Drayson Bowman

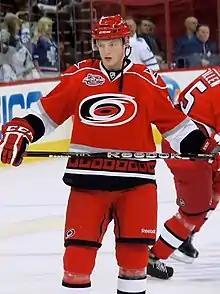
Bowman during a game on March 16, 2011

Bowman made the Hurricanes' roster out of training camp in 2010–11, but was returned to the AHL within a month. With the Hurricanes having changed their minor league affiliate, he joined a new team, the Charlotte Checkers. After recording 30 points (12 goals and 18 assists) over 51 games with the Checkers (10th in team scoring), he was recalled on March 10, 2011. Spending the remainder of the season with the Hurricanes, he finished 2010–11 with one assist over 23 games, while averaging 10 minutes of ice time. Carolina failed to qualify for the playoffs, coming within three points of the eighth and final seed in the Eastern Conference. With his NHL season over, the Hurricanes returned him to the AHL, where the Checkers had qualified for the 2011 Calder Cup Playoffs. Bowman contributed 8 points (2 goals and 6 assists) over 15 games as the Checkers were eliminated in the Conference Finals by the Binghamton Senators.